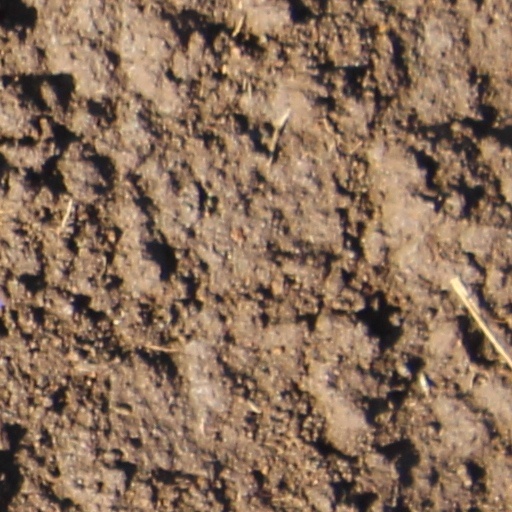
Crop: wheat